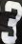
Number: 3